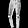
Label: Trouser